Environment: real
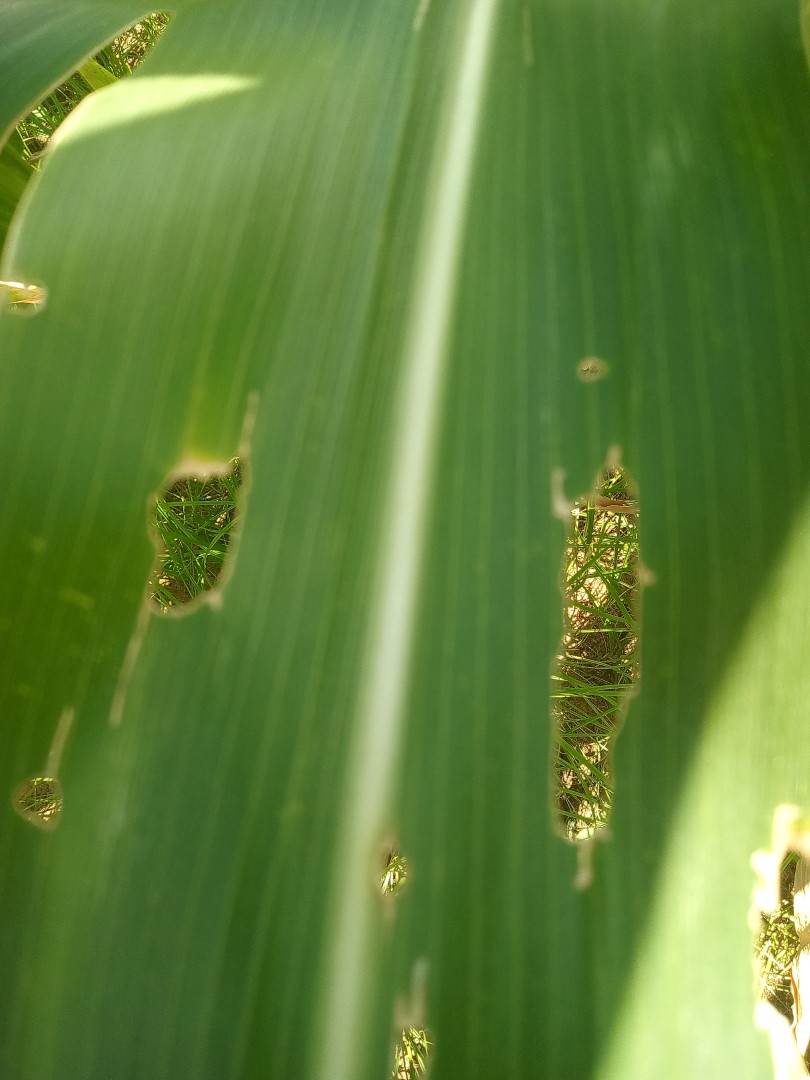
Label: fall_armyworm